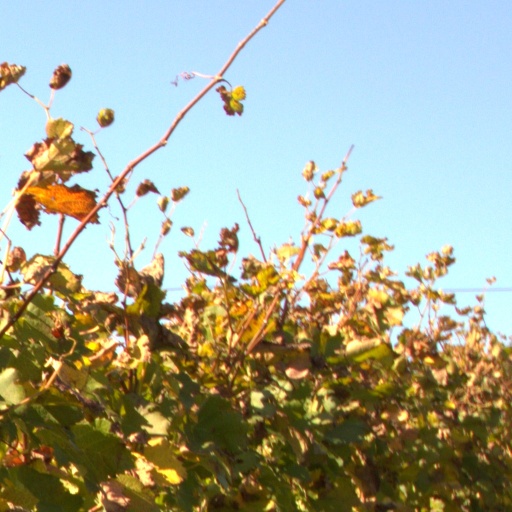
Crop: grape